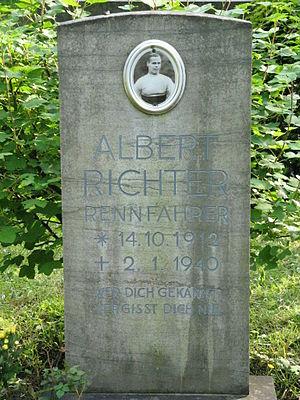
Albert Richter est un coureur cycliste allemand, spécialiste des épreuves de vitesse. Il est l'un des plus grands coureurs cyclistes sur piste de l'entre-deux-guerres.